Cassius Marcellus Coolidge

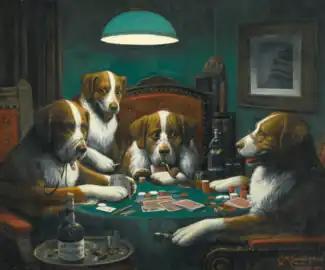
"Poker Game", oil on canvas, 1894

After leaving the family farm in the early 1860s, Coolidge had many careers. Between 1868 and 1872 he worked as a druggist and sign painter, founded a bank and a newspaper, then moved from Antwerp, New York, to Rochester, where he started painting dogs in human situations.